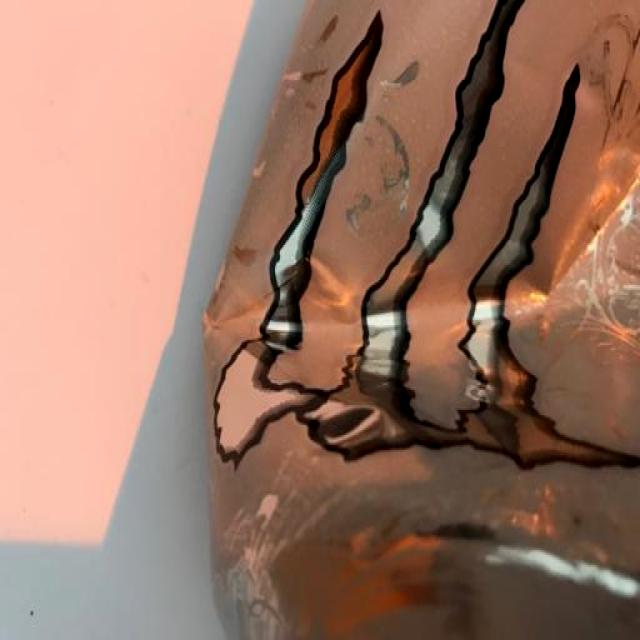
Label: Metal